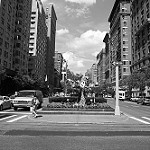
Label: B & W